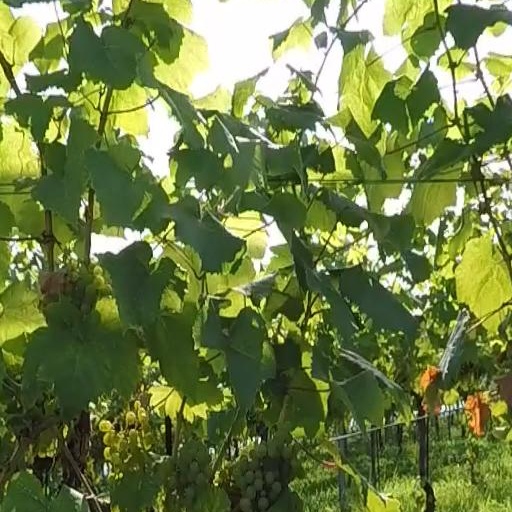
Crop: grape